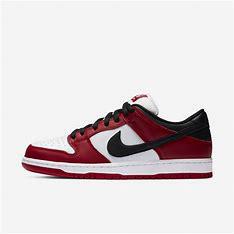
Brand: Nike
Model: SB Dunk Pro